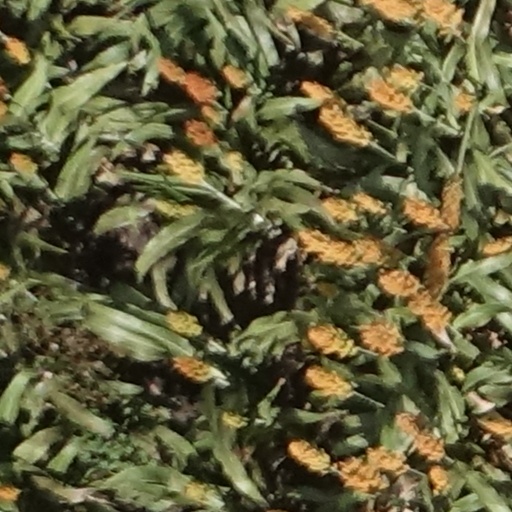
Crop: sorghum